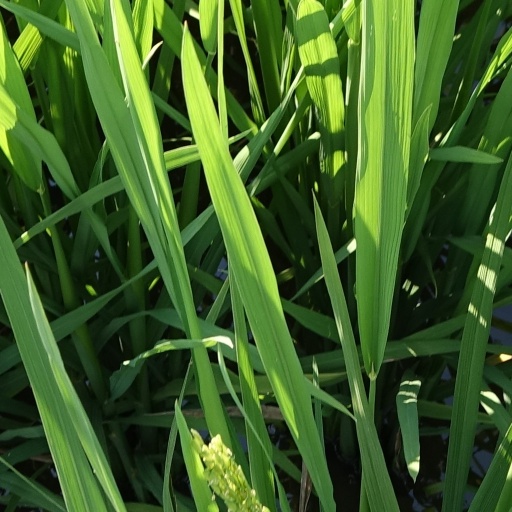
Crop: rice